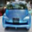
Label: automobile